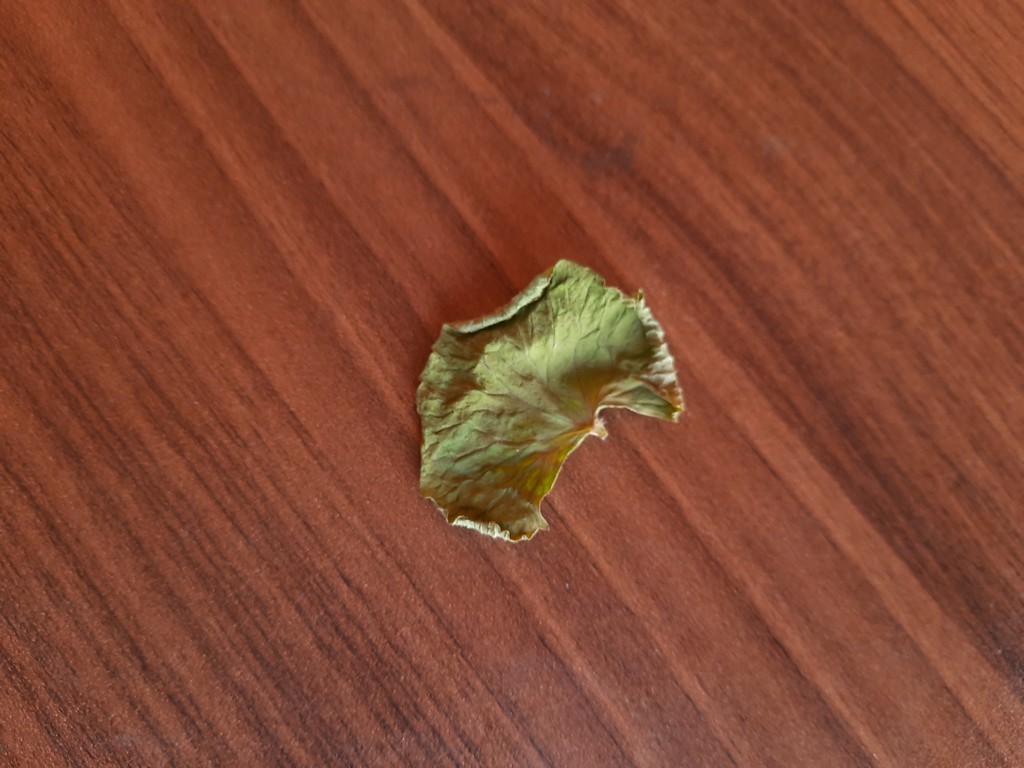
Label: Dried